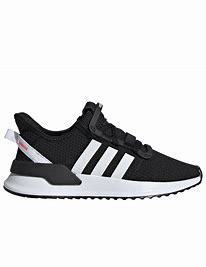
Brand: Adidas
Model: U_path Run